Hijab in Iran

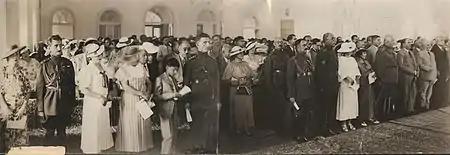

On 8 January 1936, Reza Shah issued a decree banning all veils, known as Kashf-e hijab. The official declaration of unveiling was made on 8 January 1936, where the queen and her daughters were given an important role in this event. That day, Reza Shah attended the graduation ceremony of the Tehran Teacher's College with the queen and their two daughters unveiled and dressed in modern clothes. The queen handed out diplomas while the Shah spoke against the historic marginalization of Iranian women, telling the female graduates that the future was now in their hands. This was the first time an Iranian queen had shown herself in public. Afterwards, the Shah published pictures of his unveiled wife and daughters, and the unveiling was enforced throughout Iran. To enforce this decree, the police were ordered to physically remove the veil from any women who wore it publicly. As a result, many pious traditionalist women chose not leave their houses to avoid confrontations, and a few conservative women even committed suicide to avoid removing their hijabs due to the decree.